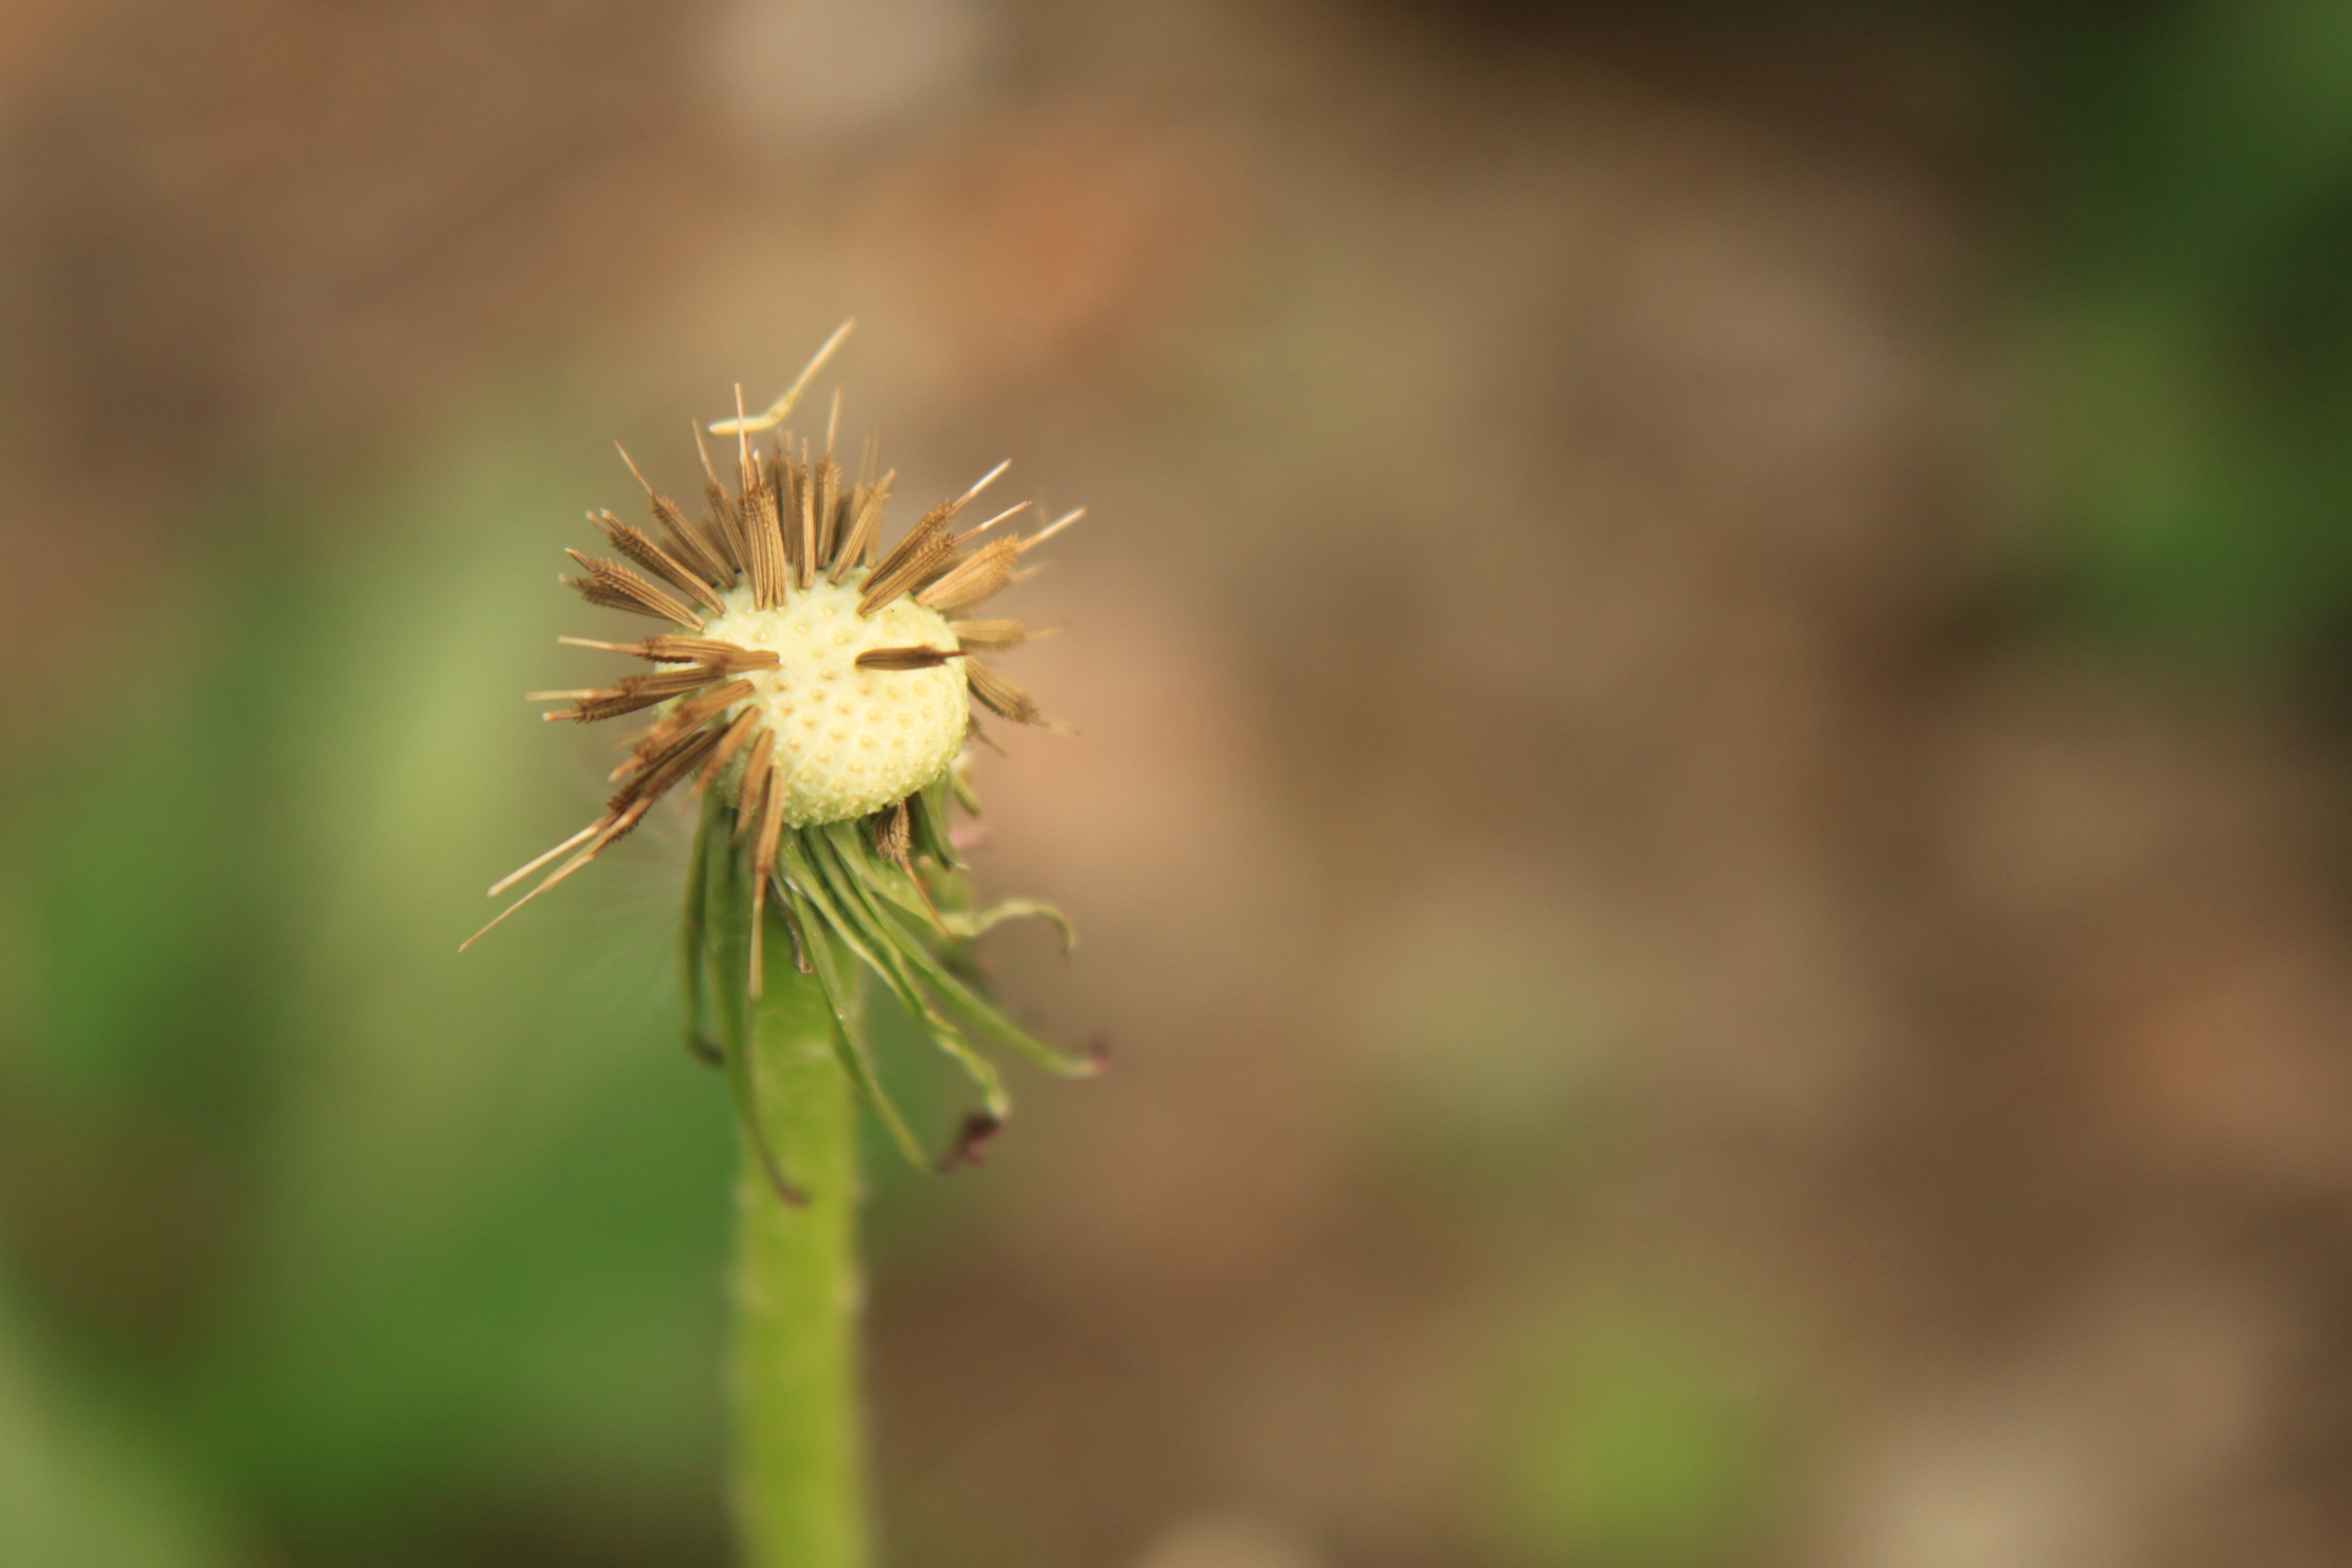
nature, grass, plant, photography, dandelion, prairie, leaf, seed, flower, spring, green, botany, empty, flora, fauna, globe, plants, wildflower, close up, thistle, macro photography, flowering plant, daisy family, grass family, plant stem, land plant, thorns spines and prickles